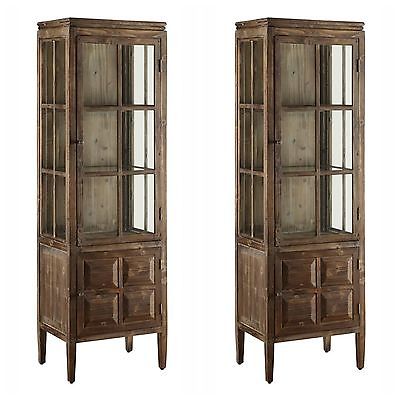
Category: cabinet